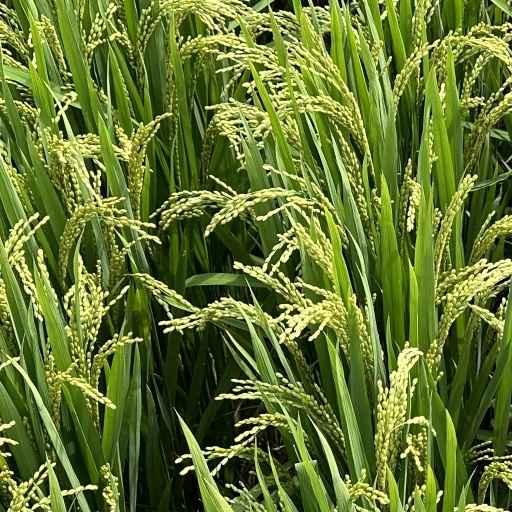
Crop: rice